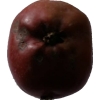
Label: Apple 18